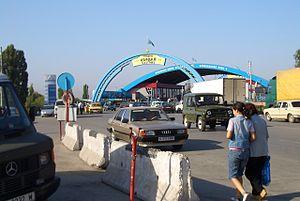
Kordaï ou Kordoï est une commune urbaine dans l'Oblys de Djamboul au Kazakhstan,
Une route européenne est une route du réseau routier européen dont la numérotation est sous la responsabilité de la Commission économique pour l'Europe des Nations unies, en vertu d'un accord européen sur les artères internationales principales du trafic, fait à Genève le 15 novembre 1975.